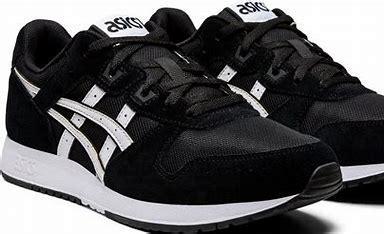
Brand: Asics
Model: Lyte Classic